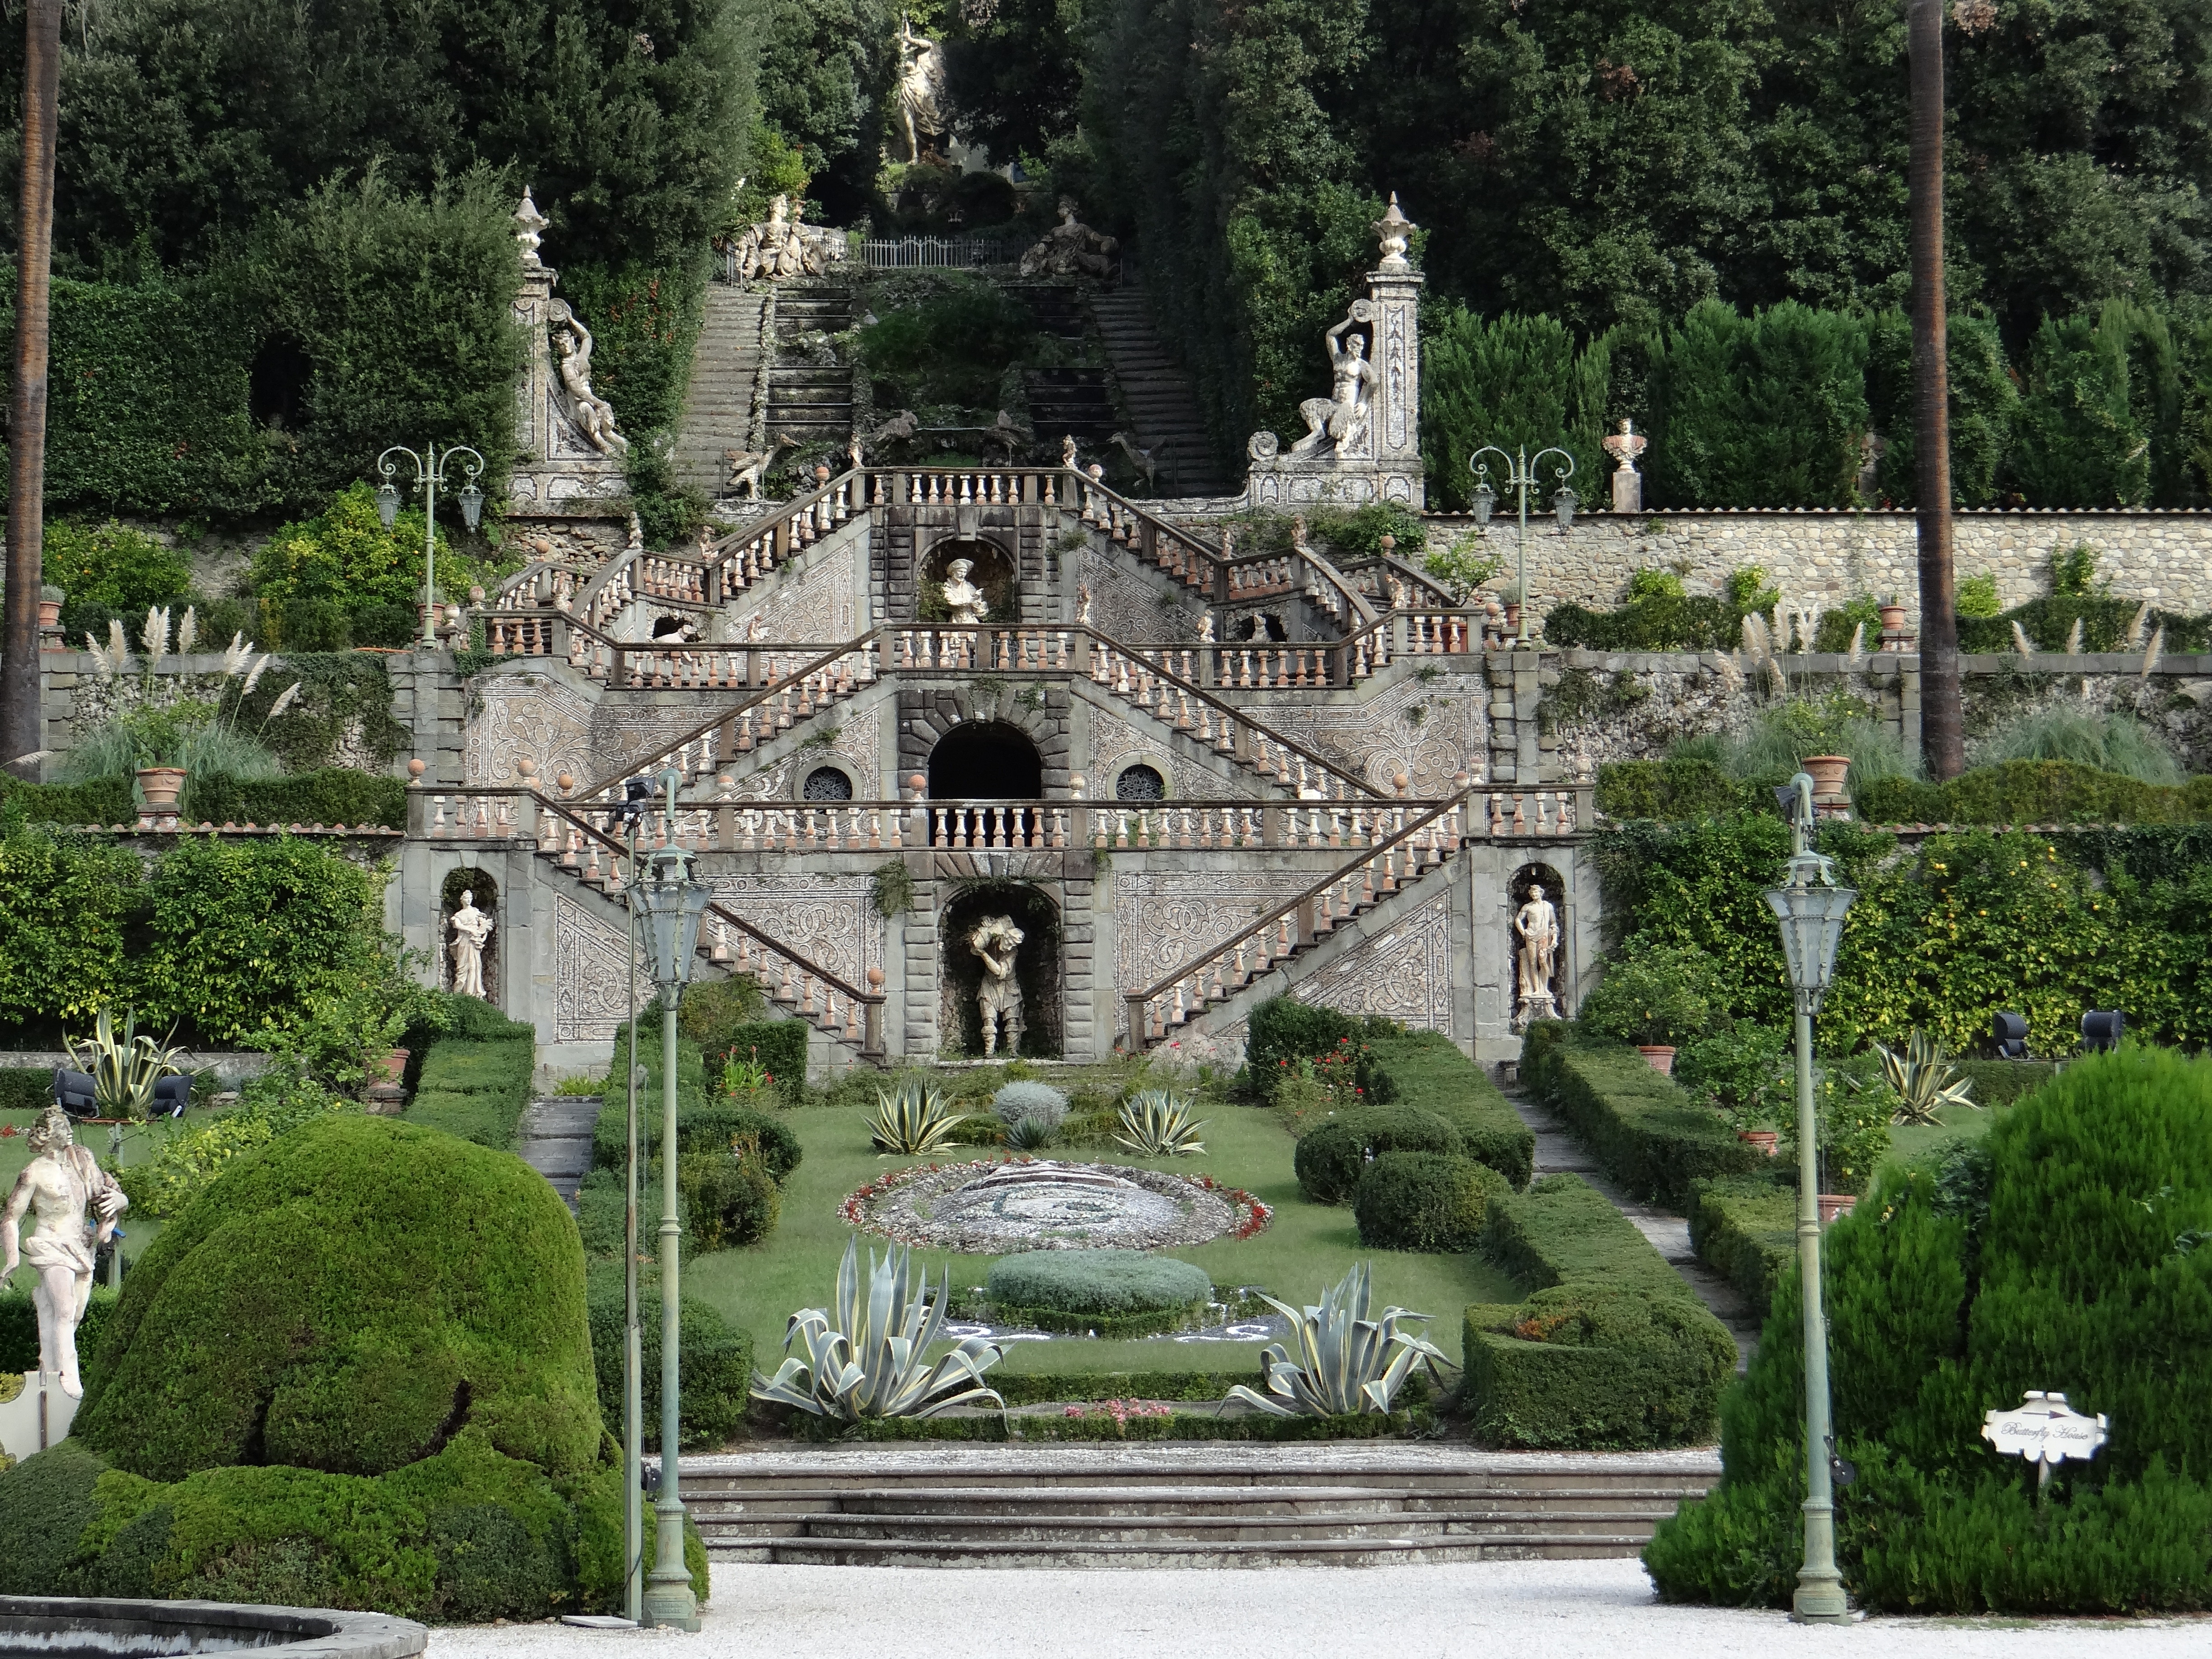
bridge, landmark, italy, tuscany, garden, place of worship, stairs, monastery, estate, green area, balustrades, collodi, garden of villa garzoni, embroidery ground floor